Mark Loretta

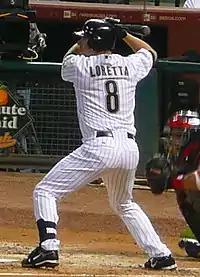
Loretta with the Astros in 2007.

On January 4, 2007, Loretta signed with the Houston Astros on a one-year contract to serve a utility role. On June 29, 2007, with 2 outs and behind one run, the Colorado Rockies intentionally walked Carlos Lee who had hit a walk-off grand slam the night before. Loretta then hit a 2-run homer for another walk-off home run the second night in a row.